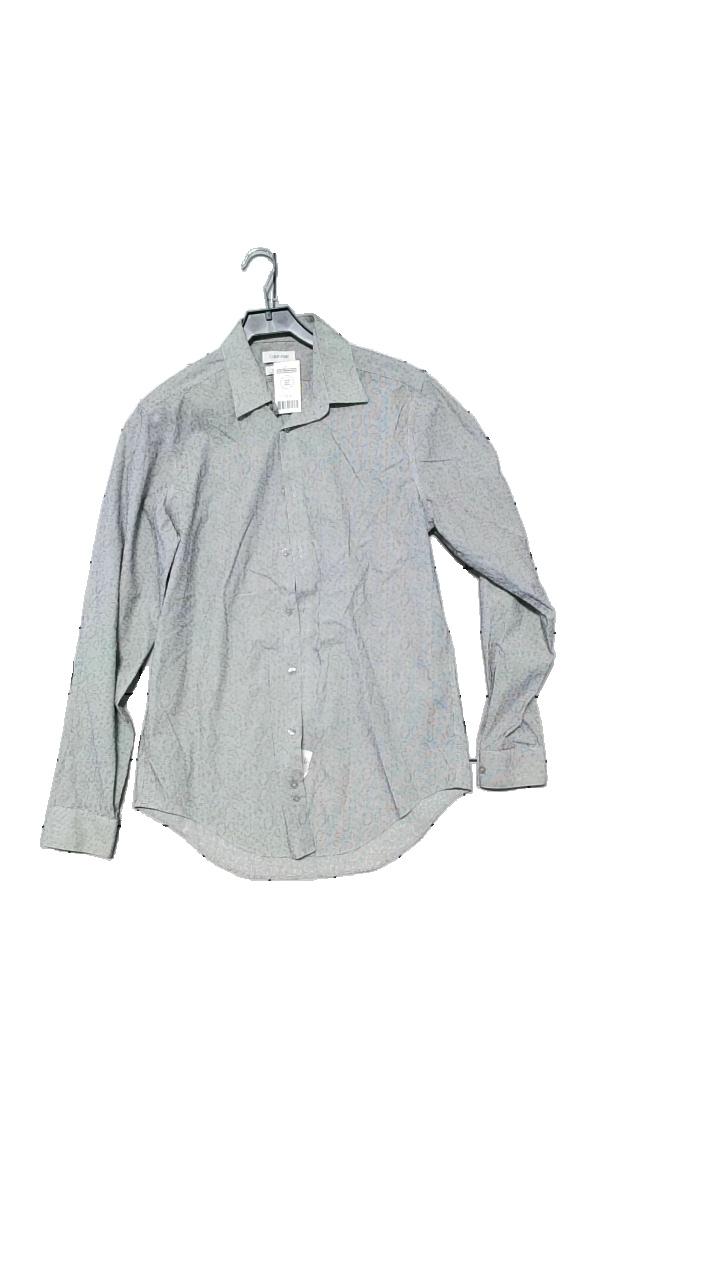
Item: Shirt (Men)
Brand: Calvin Klein
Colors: Black, White
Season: All
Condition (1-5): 4
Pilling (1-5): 3
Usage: Reuse
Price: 150-250